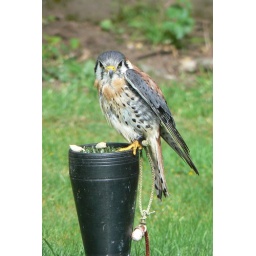
various birds of prey in the castle grounds